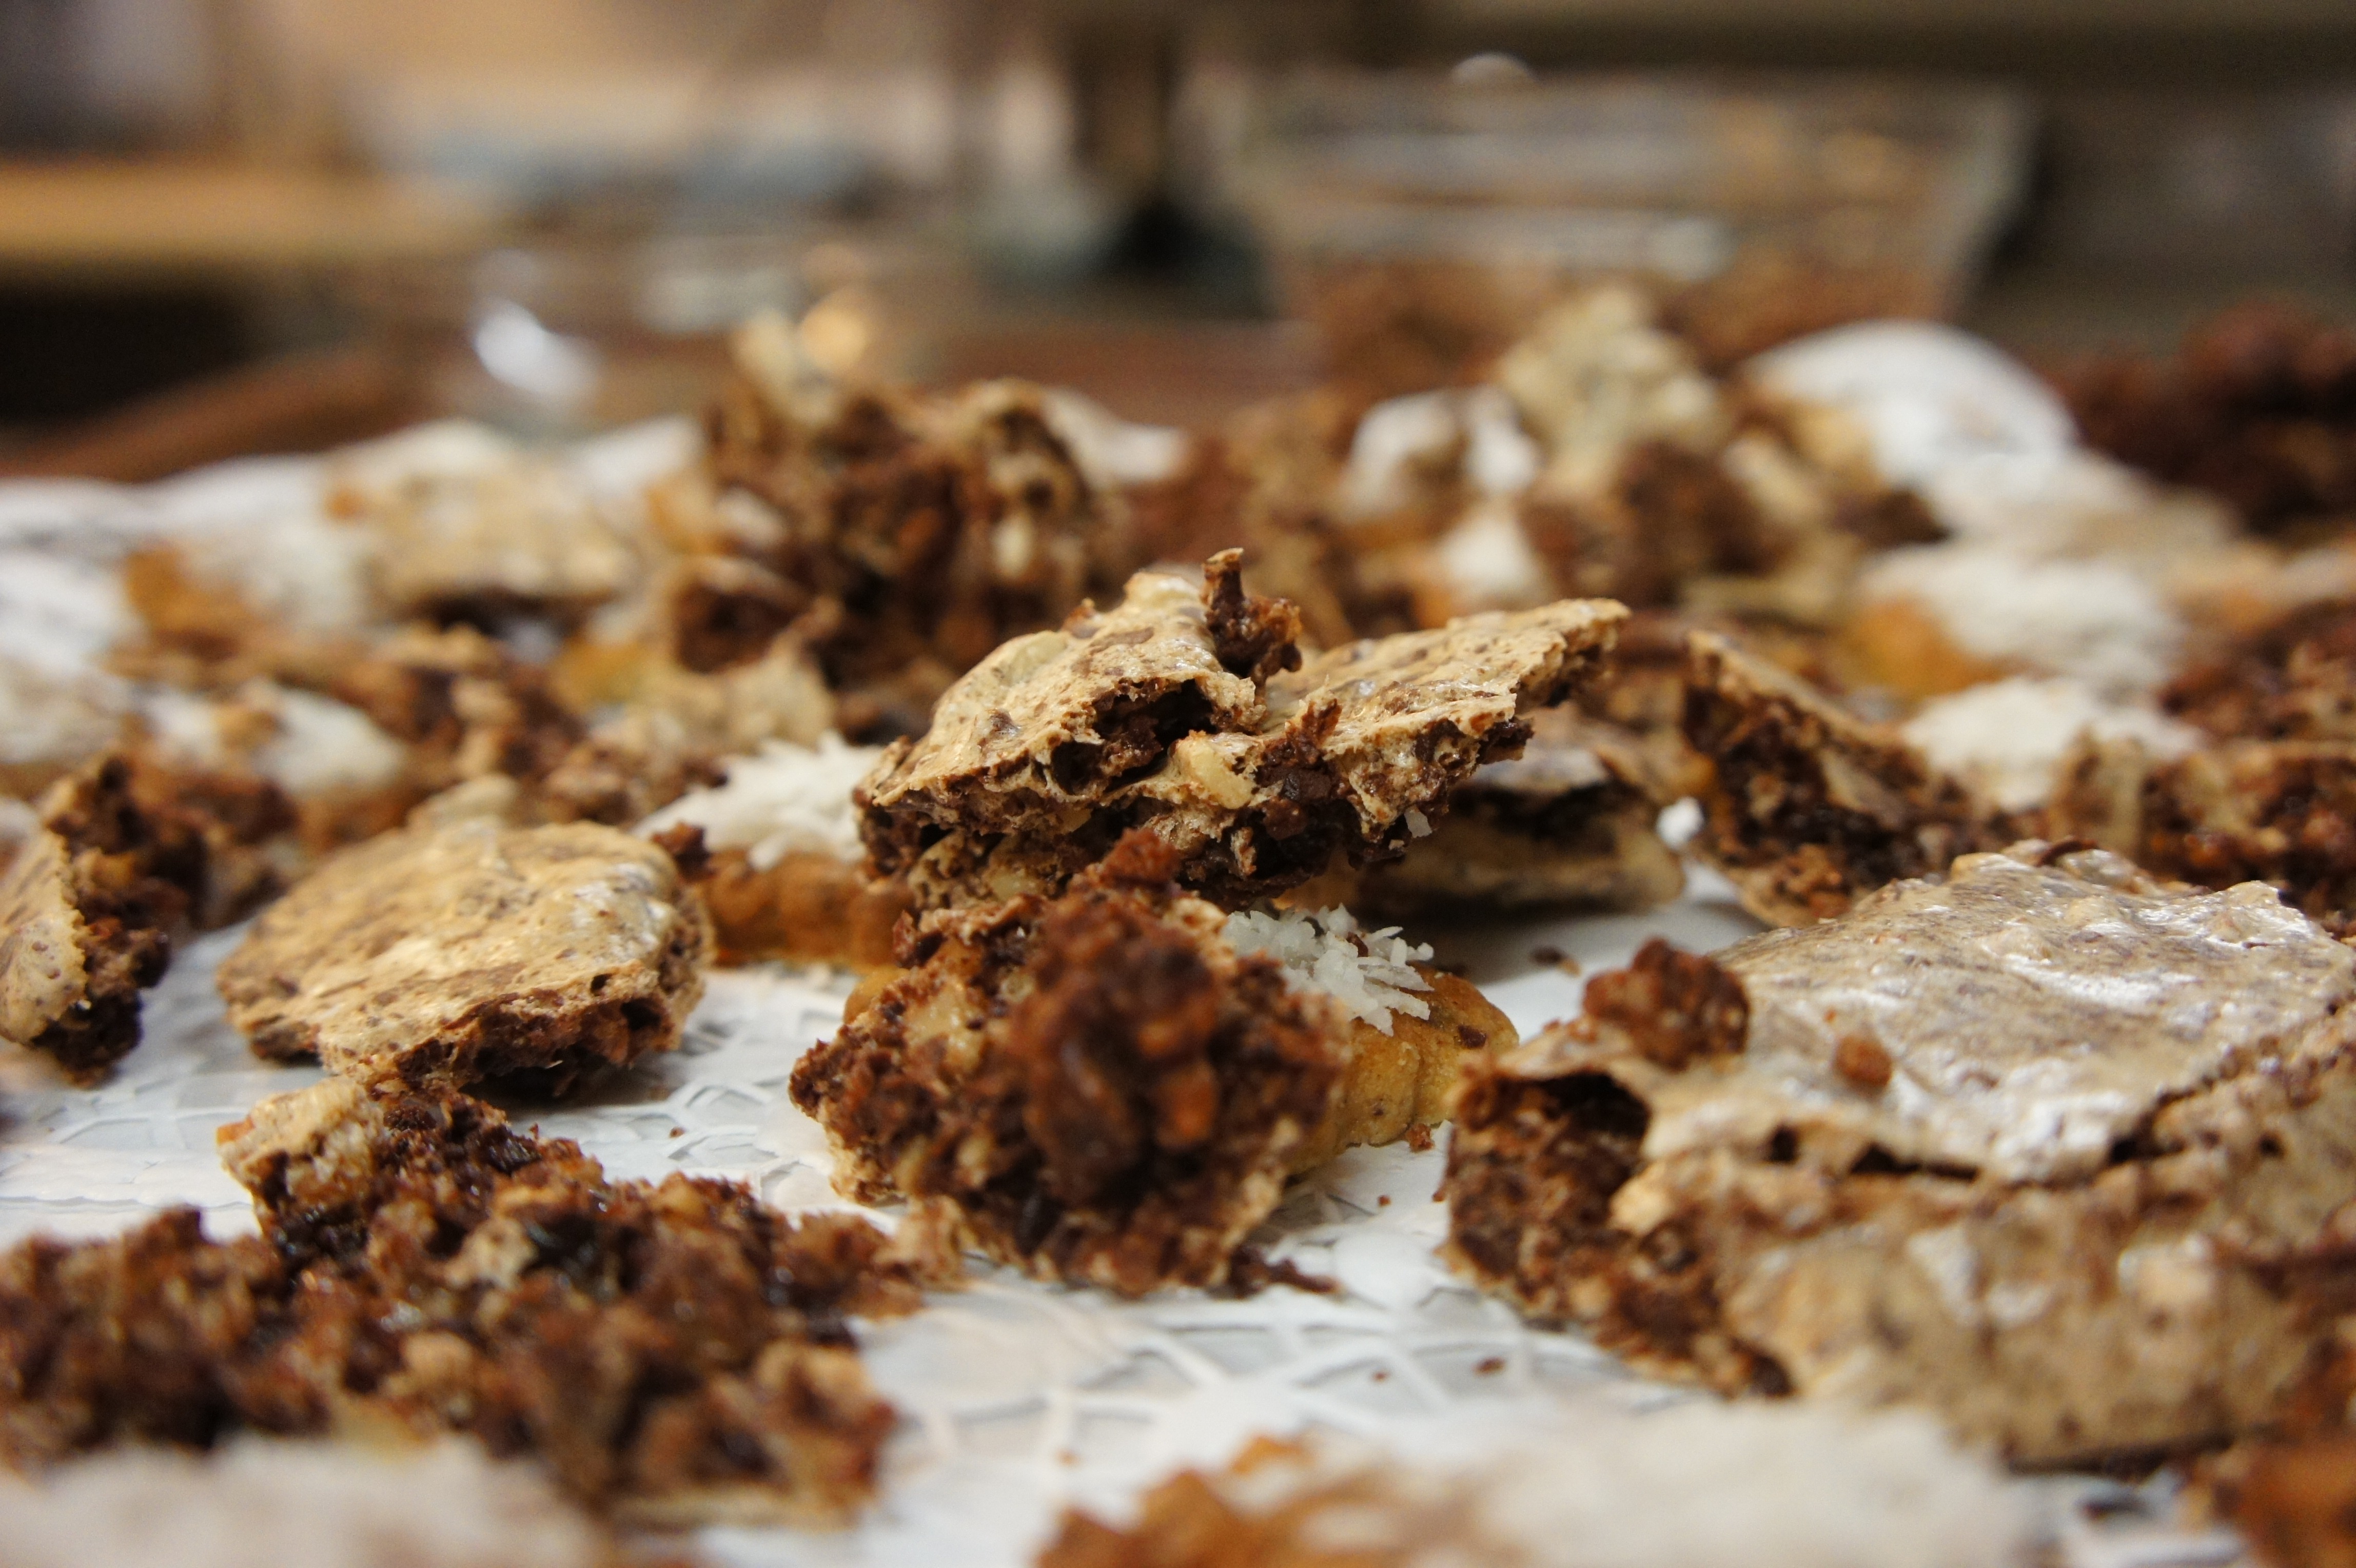
sweet, dish, meal, food, produce, breakfast, chocolate, baking, christmas, cookie, dessert, delicious, bake, christmas cookies, pastries, coconut, cookies, sweetness, treat, meringue, baked goods, flavor, small cakes, fine pastry, snack food, cookies and crackers, chocolate brownie